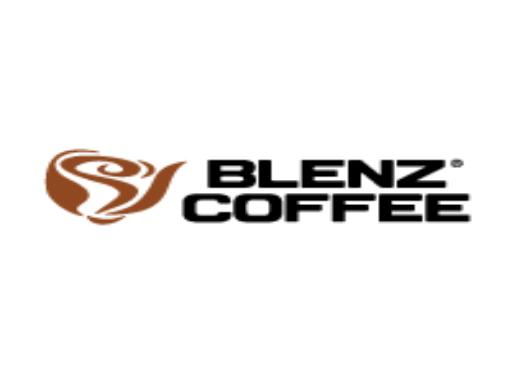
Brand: Blenz Coffee-2
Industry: Food